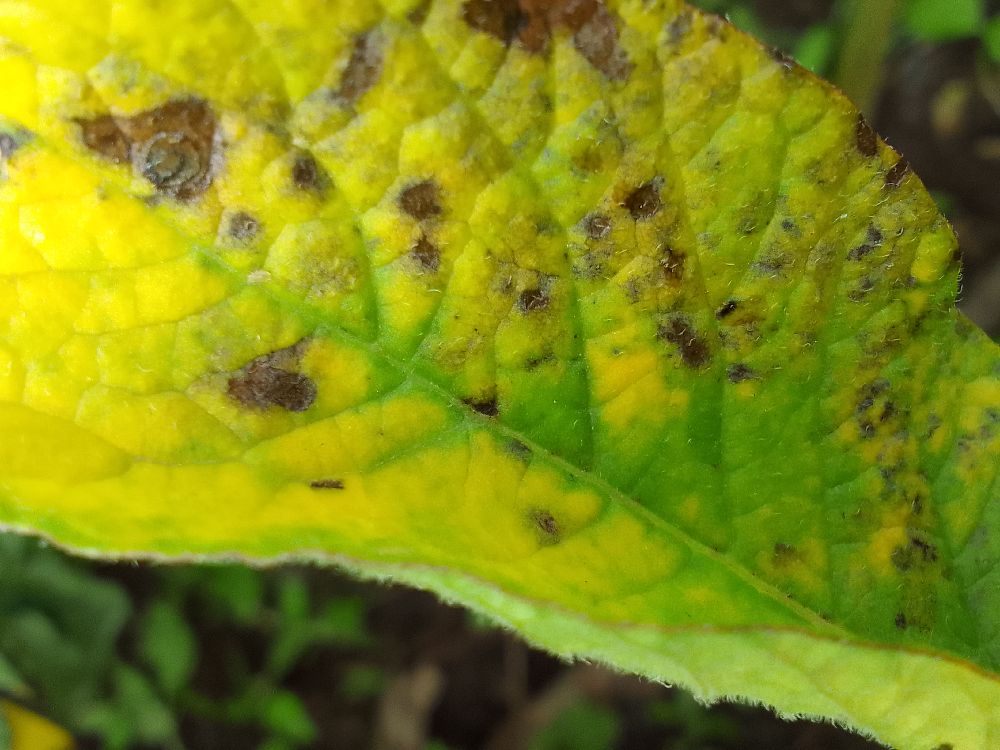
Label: Early blight